Siege of Humaitá

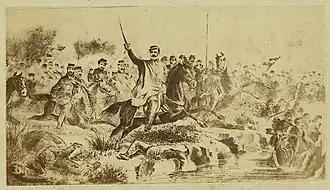
Osório leads the charge on Humaitá, 16 July 1868. Once again, entrenched artillery will repel it.

On 14 January 1868, cholera having killed the Vice-President of Argentina, Mitre left Paraguay for the last time to re-assume the presidency of his country. Caxias was now commander in chief without question.